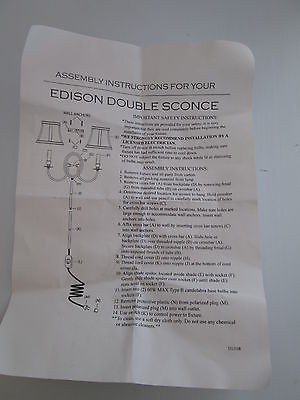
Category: lamp